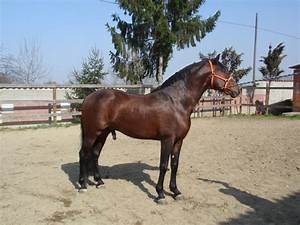
Label: cavallo